Fiat 2300

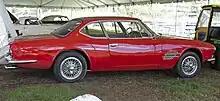
A 1962 Moretti 2500 SS Coupé

As Fiat's flagship model, the 2300 was the subject of numerous special bodies by Italy's many coachbuilders. As they had with the 2100, Carrozzeria Francis Lombardi offered a seven-seater representational limousine based on the 2300. Sergio Sartorelli of Ghia designed the 2300 Coupé, of which Ghia also developed convertible and a more spacious, fastback-styled shooting brake derivative called the Club. Three convertibles and two Clubs were built. Several other "carrozzieri" also tried their hand at making a gran turismo out of the 2300, with Giovanni Michelotti being responsible for at least four designs: